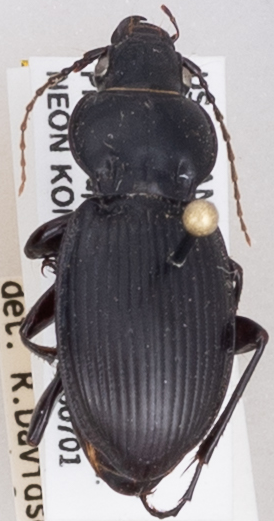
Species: Cyclotrachelus sodalis colossus
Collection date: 2020-07-01
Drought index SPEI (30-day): -0.674
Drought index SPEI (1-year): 0.786
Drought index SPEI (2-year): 1.85